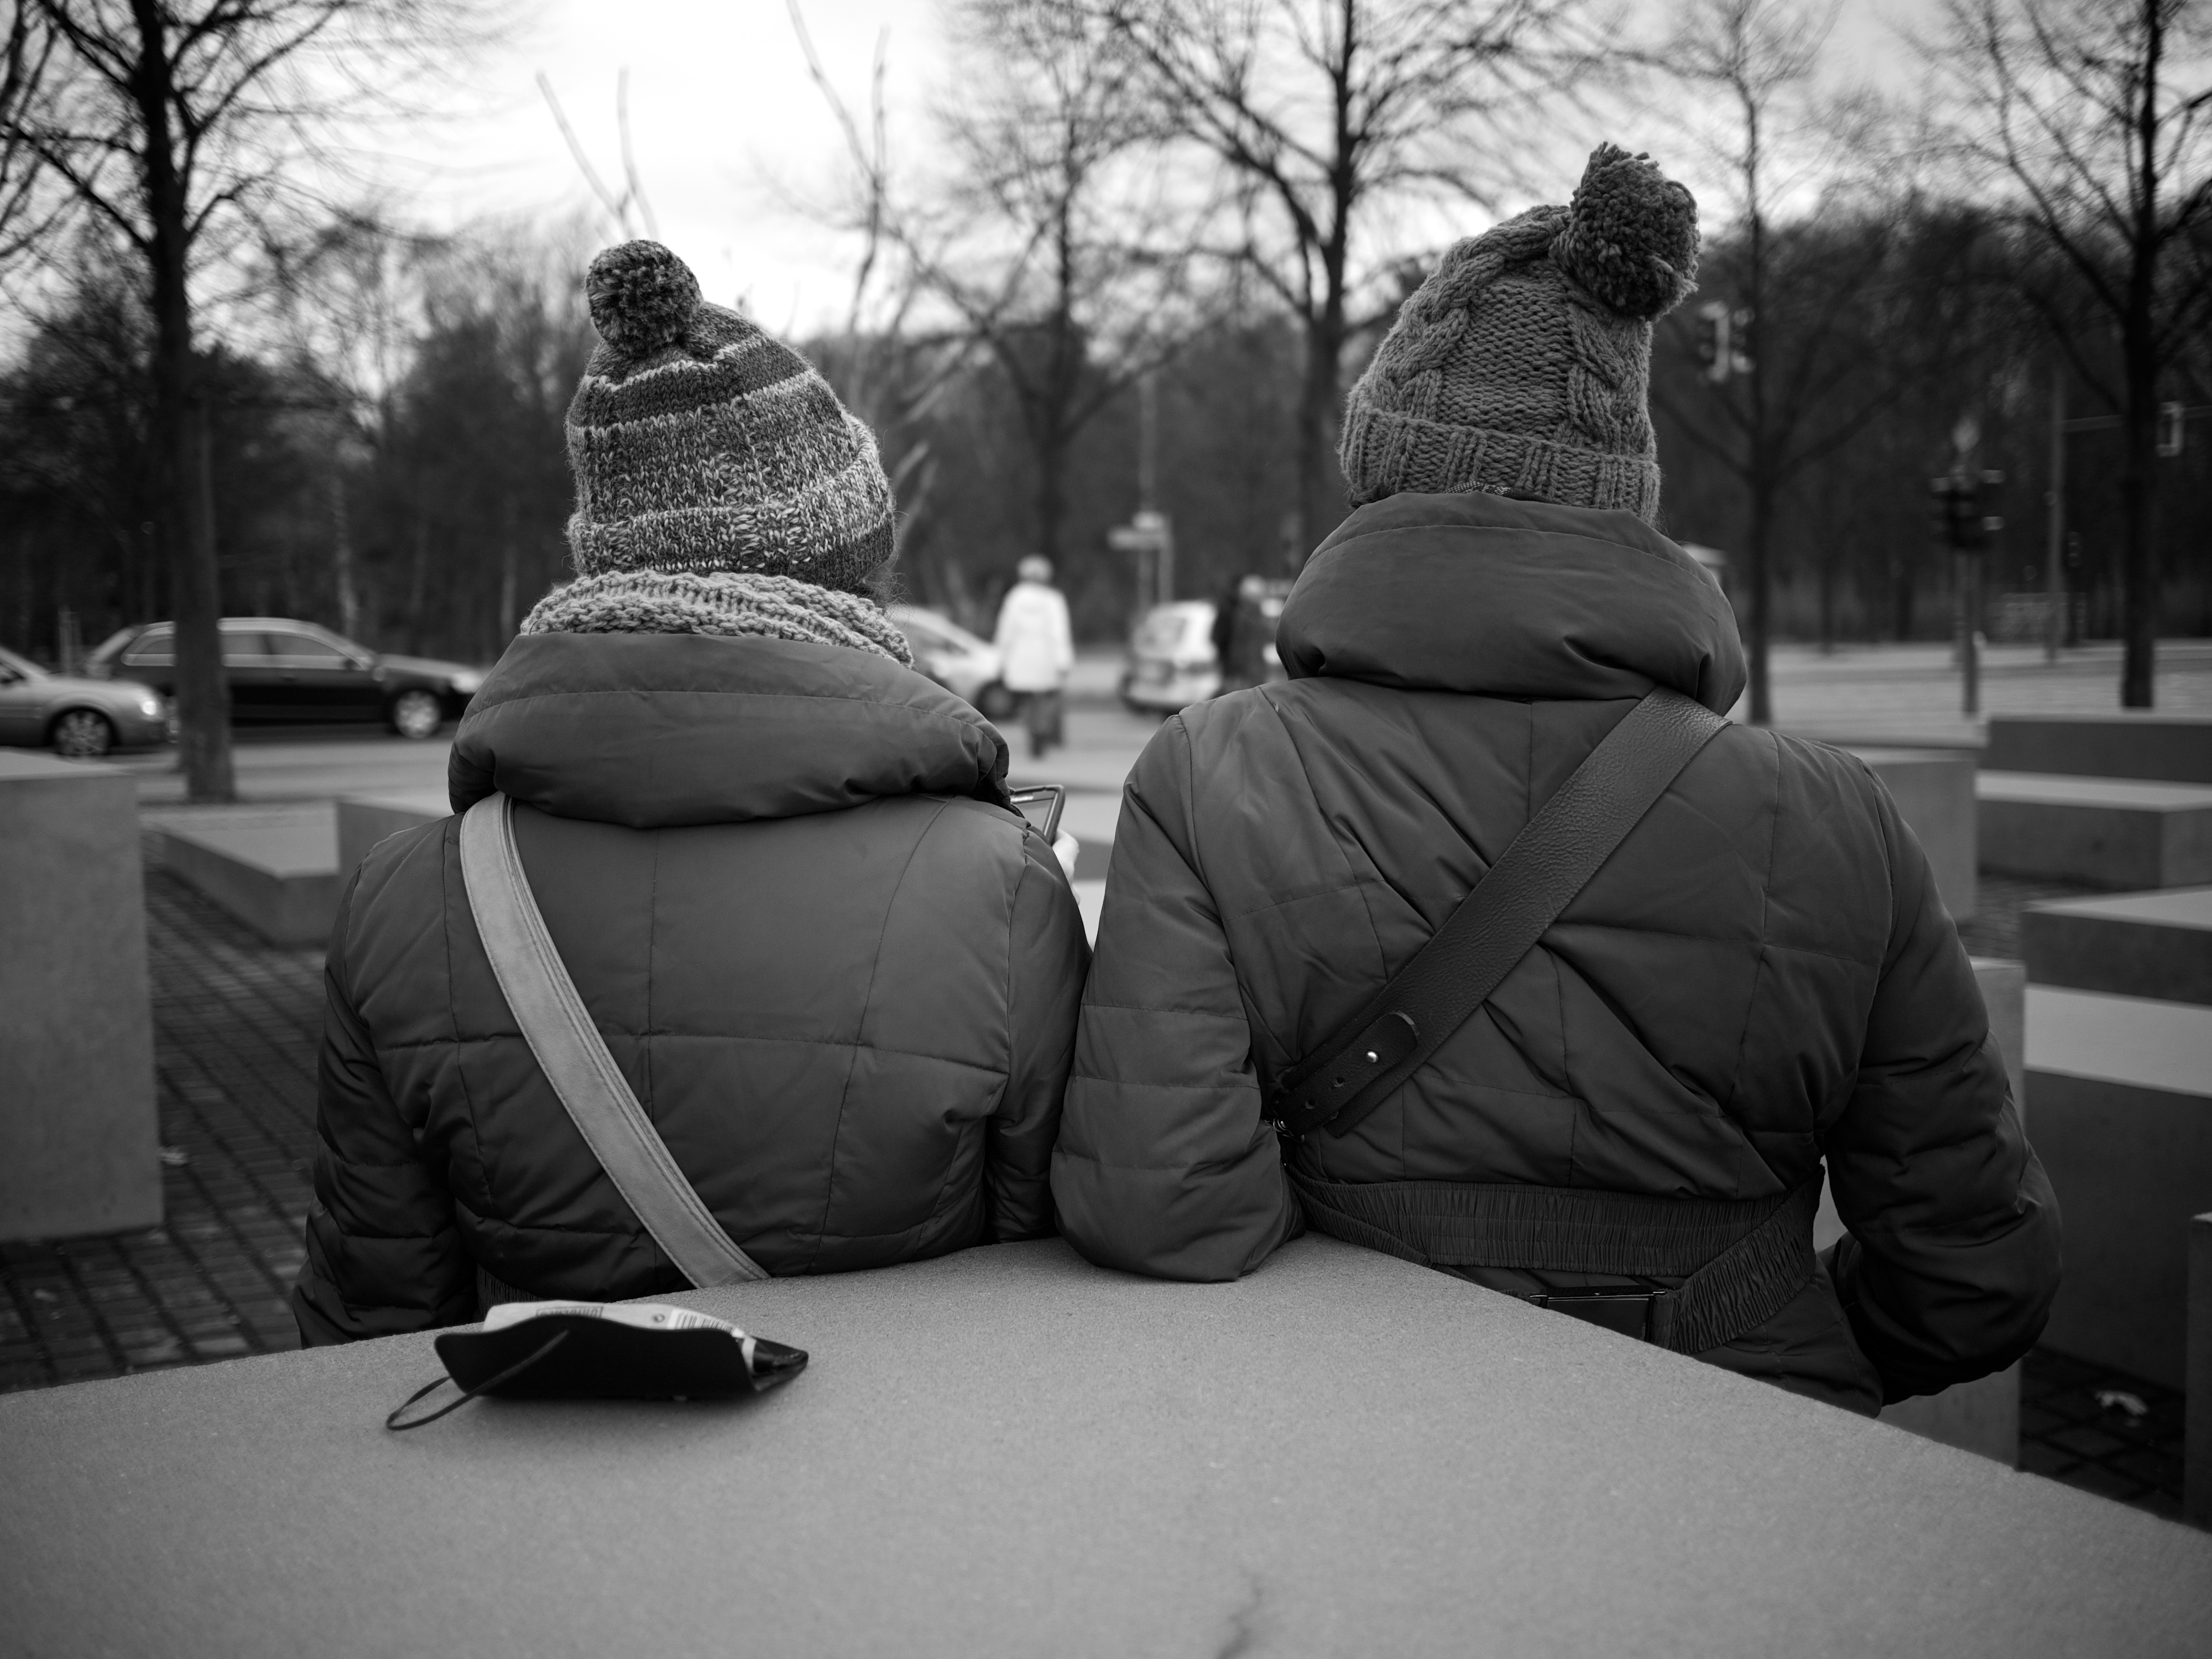
snow, winter, black and white, white, street, photography, ebook, sitting, training, black, monochrome, streetphotography, flickr, thomas, video, olympus, photograph, omd, fuji, leica, monochrom, leuthard, hcb, thomasleuthard, monochrome photography, human positions